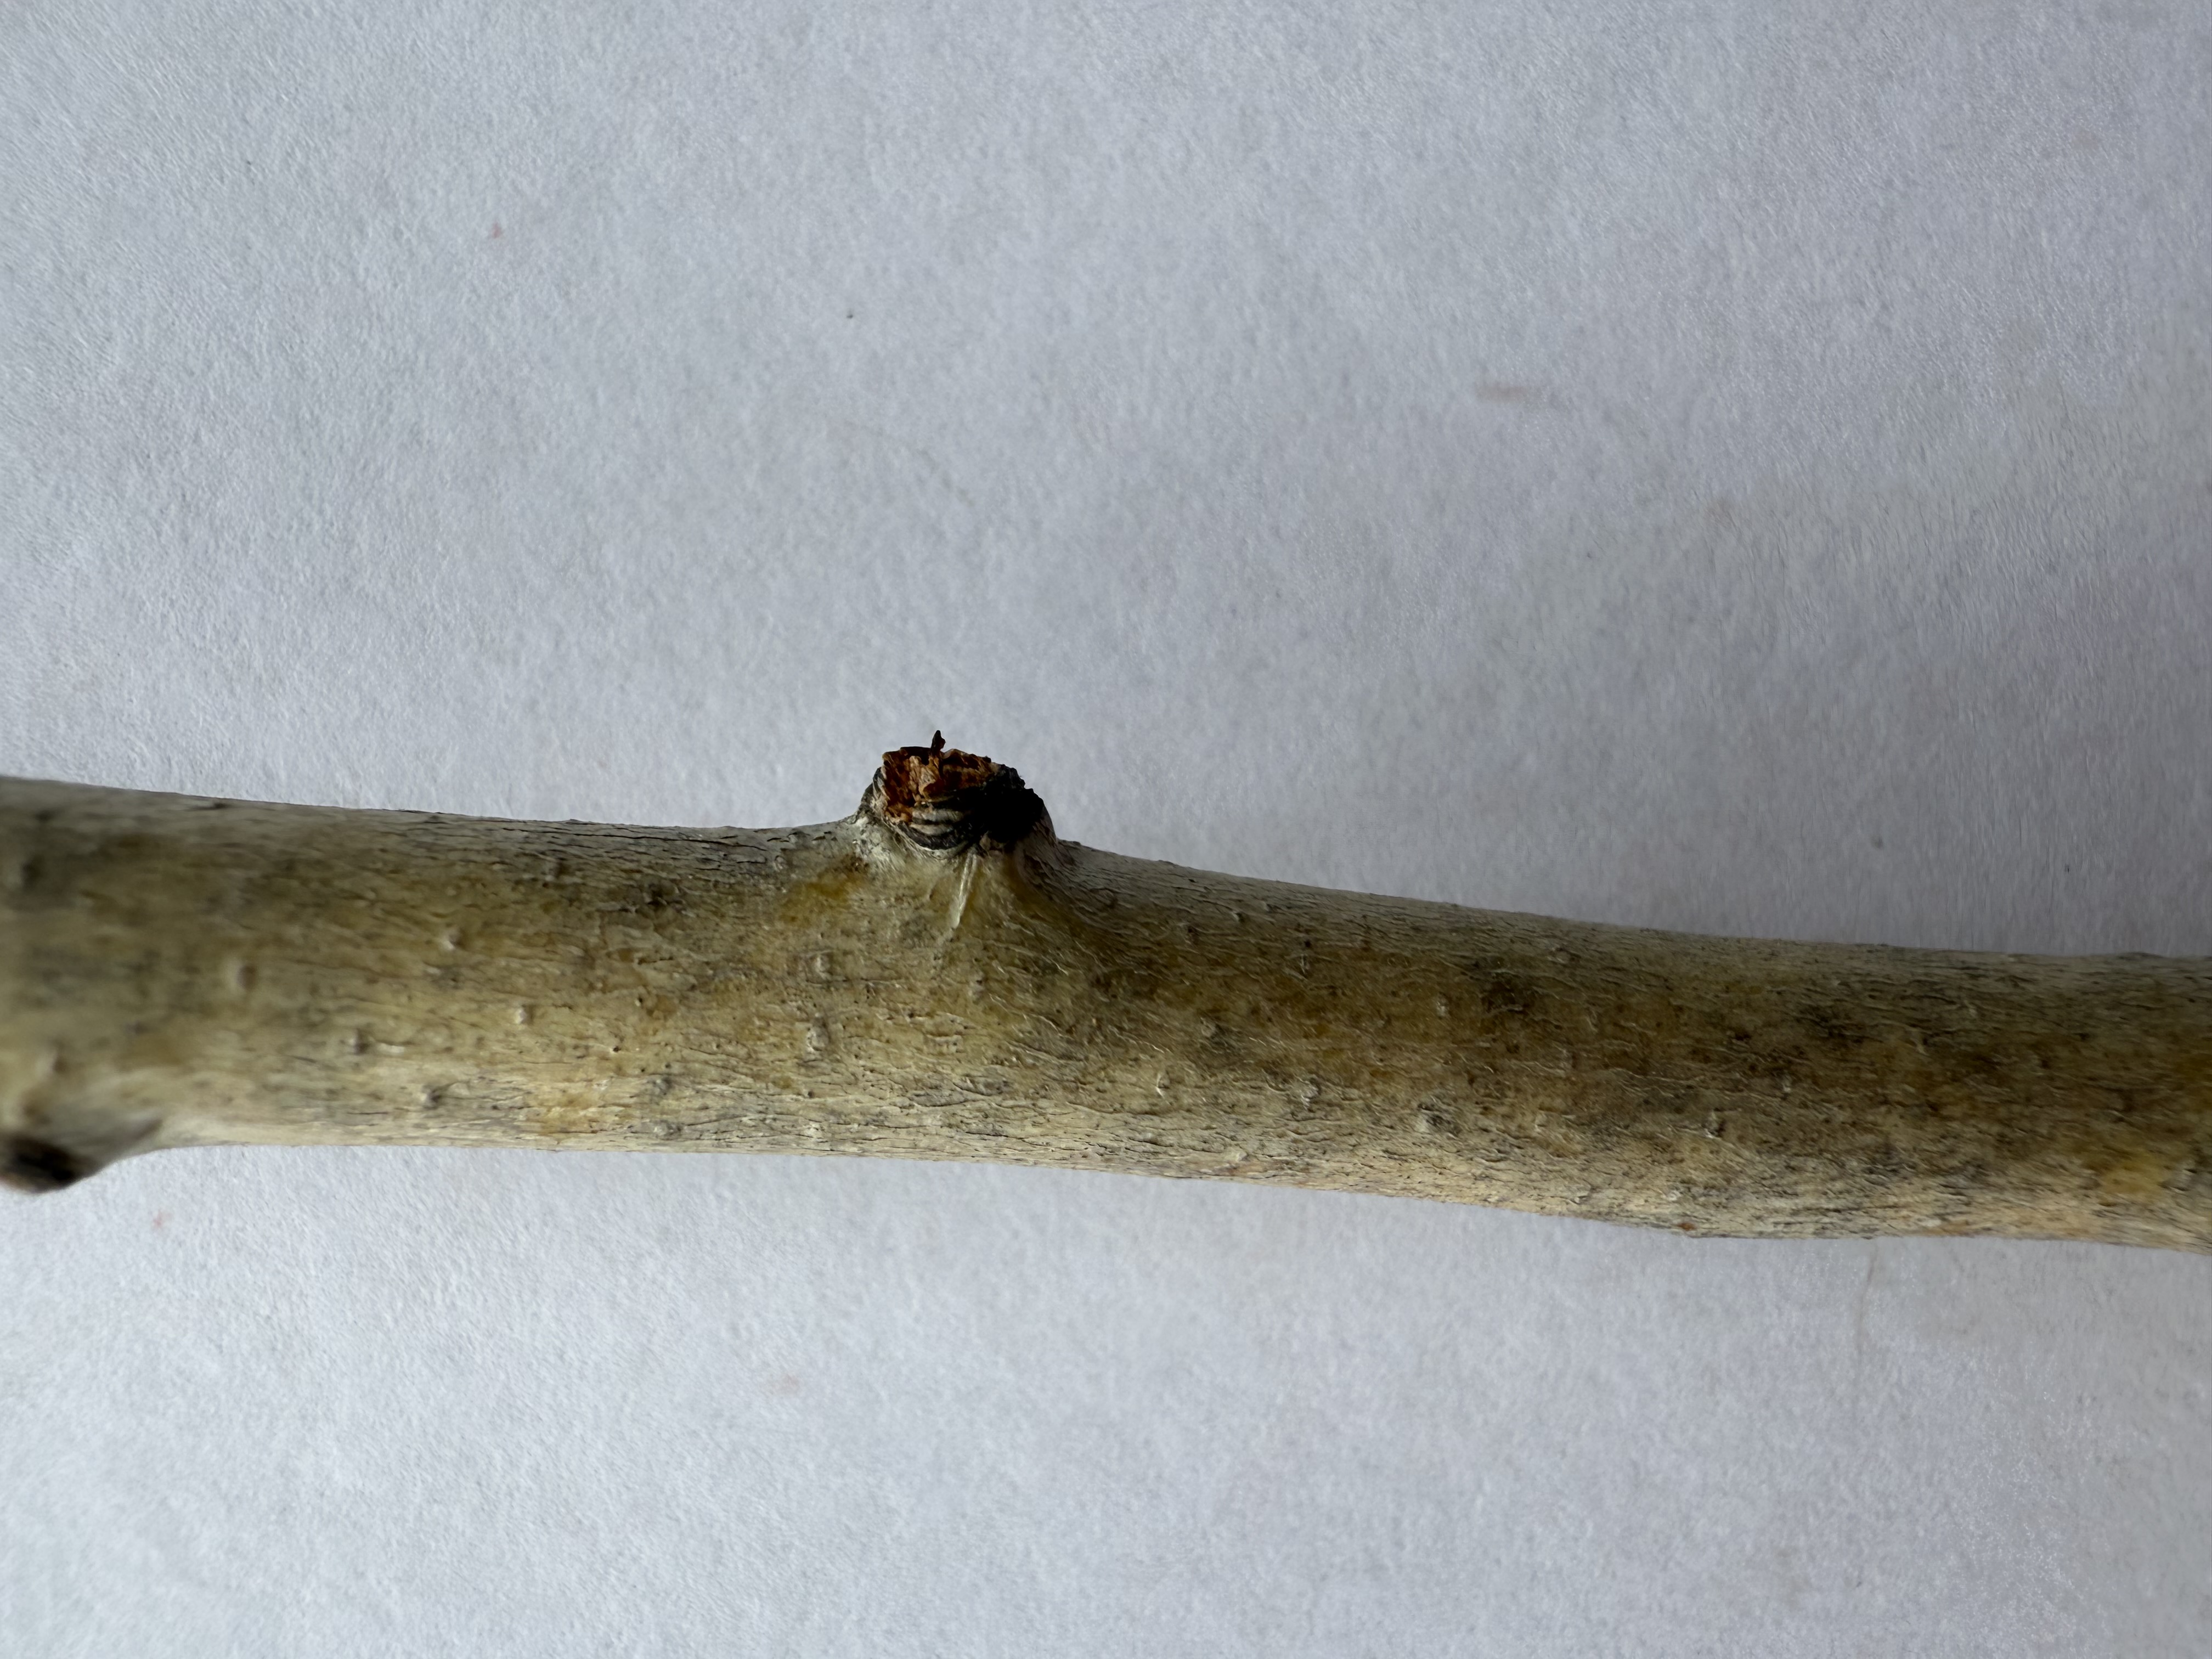
Variety: Red Azarol